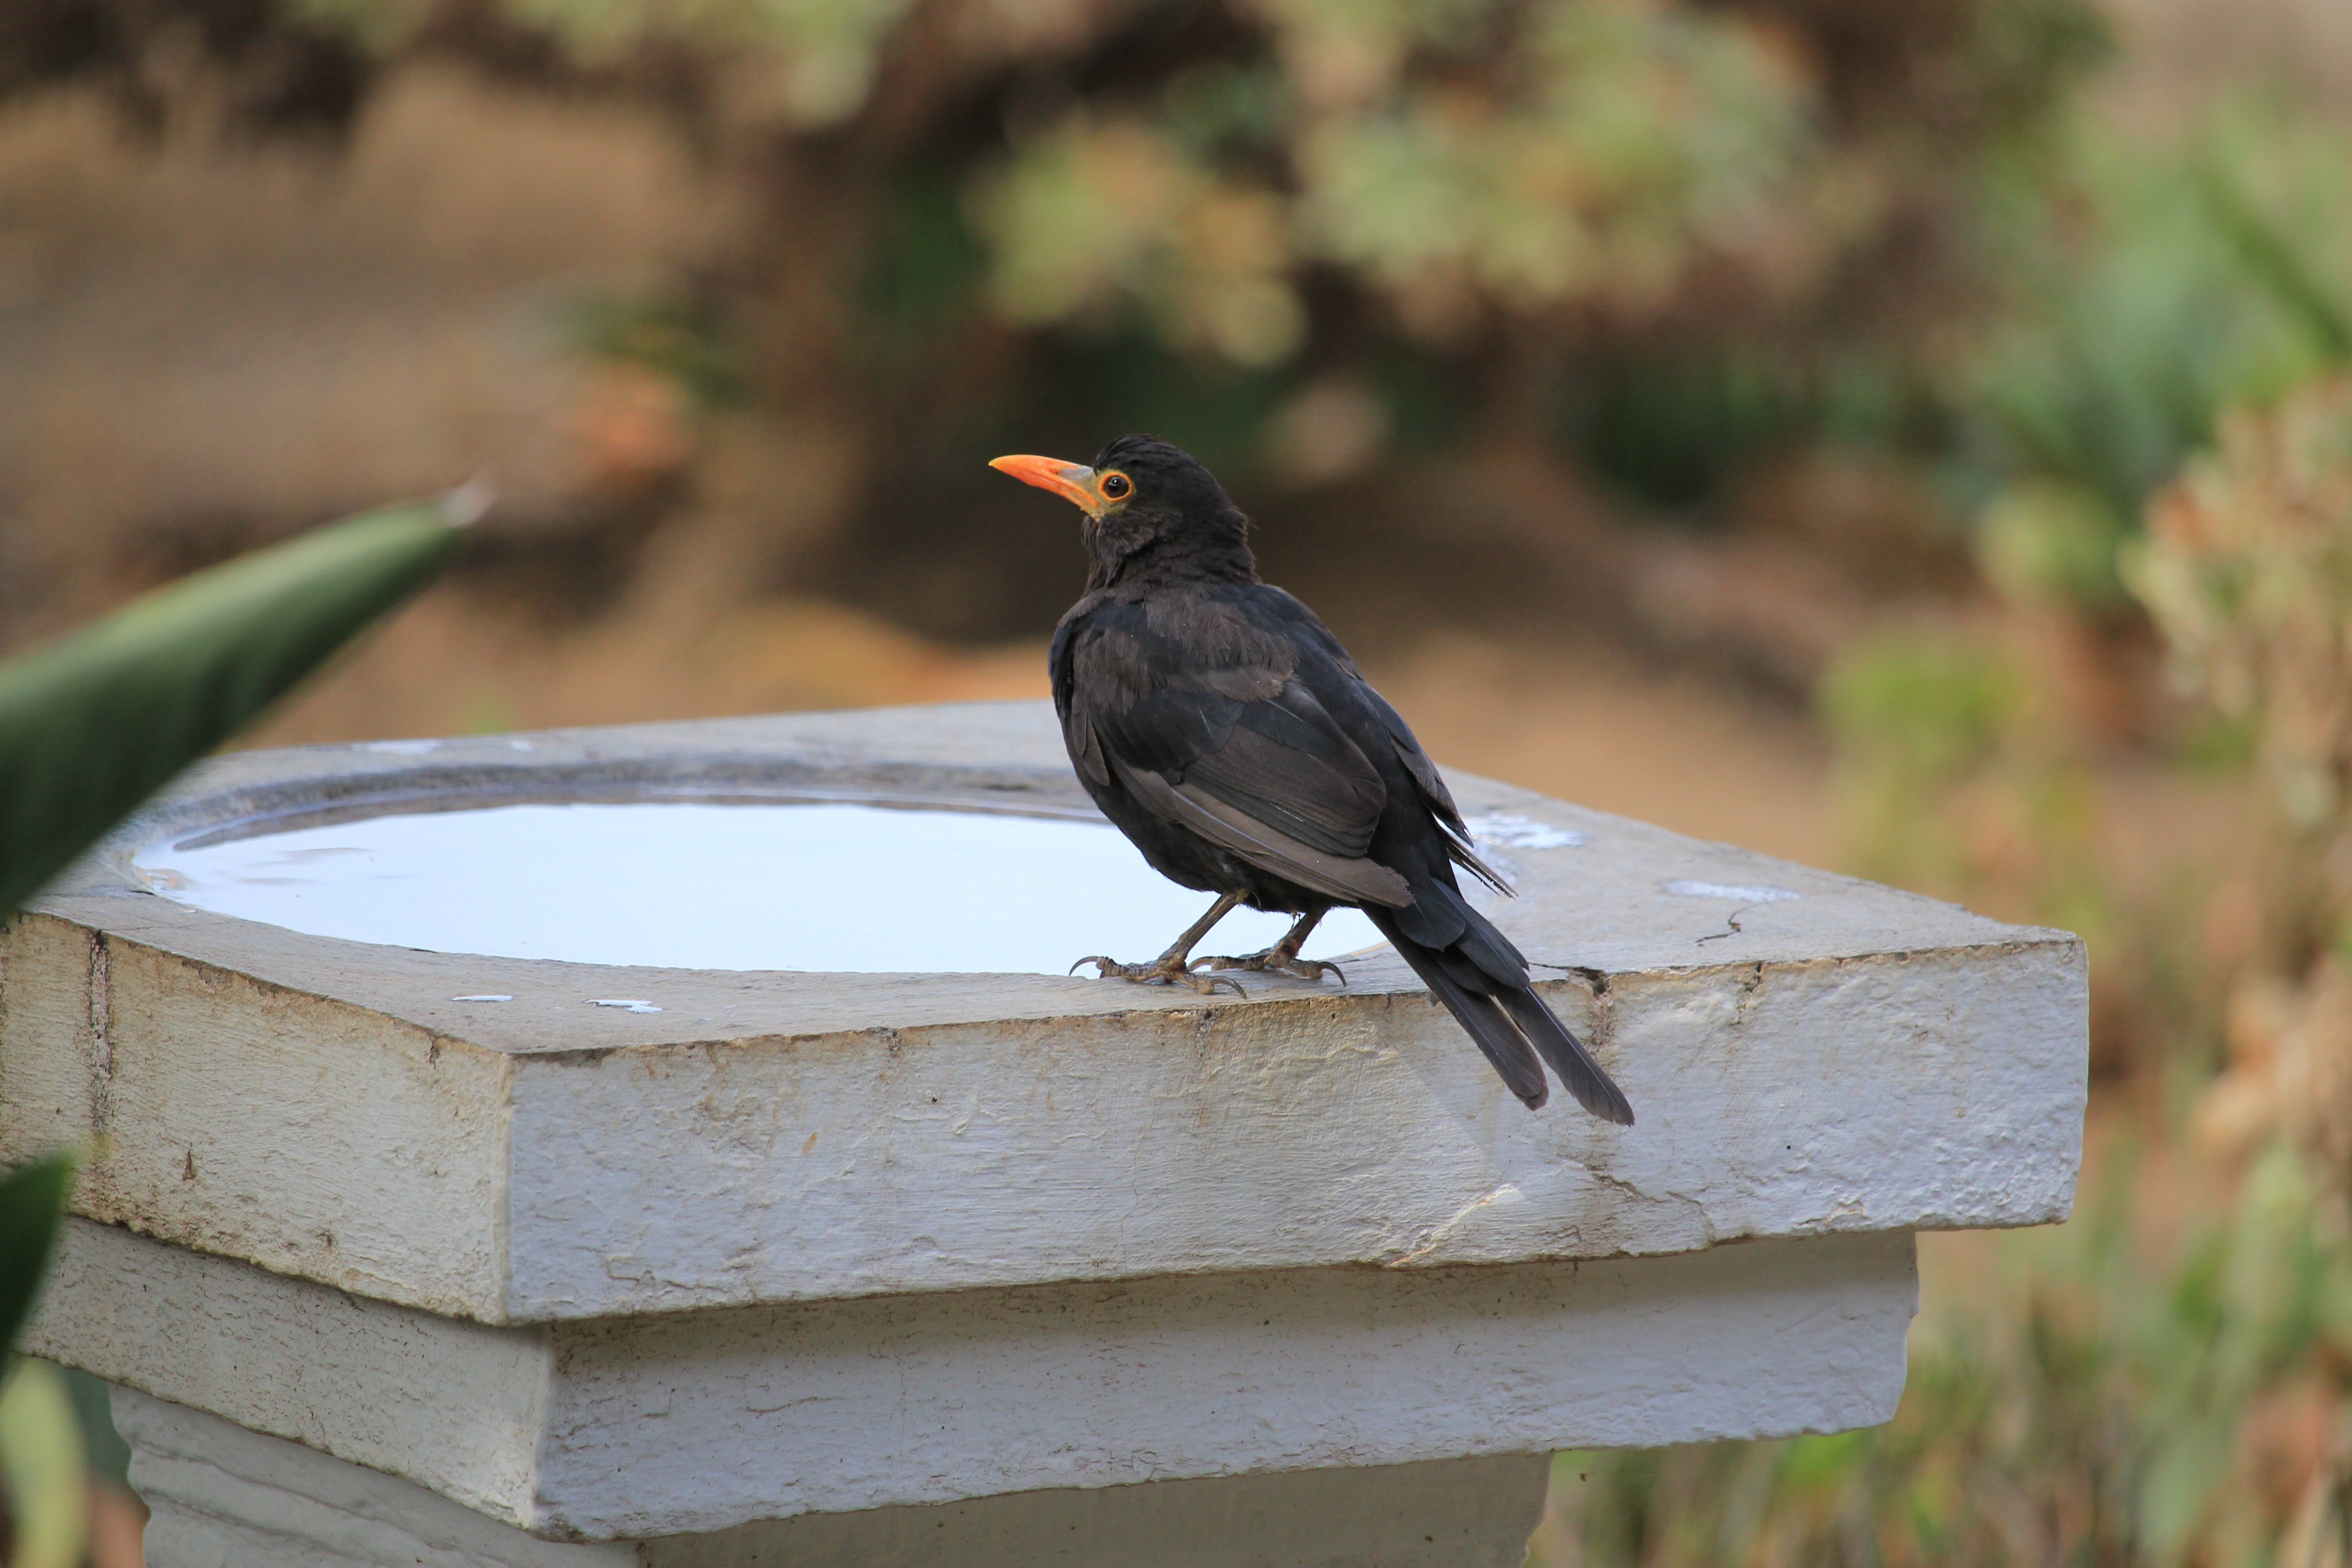
water, nature, bird, summer, wildlife, beak, robin, fauna, outdoors, hot, vertebrate, blackbird, birdbath, old world flycatcher, perching bird, emberizidae